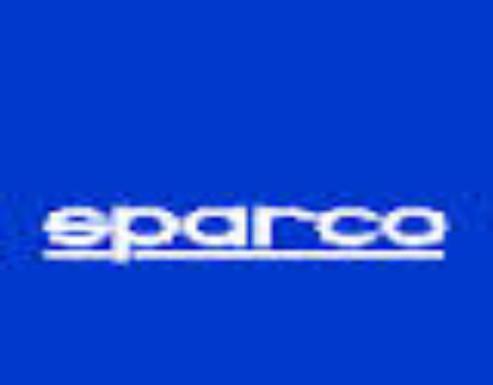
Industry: Clothes